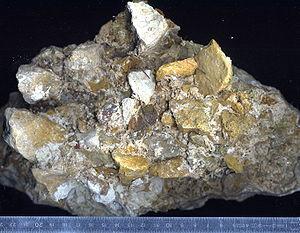
Aqueduc de Mons à fréjus
L'architecture romaine est l'art de concevoir des espaces et de bâtir des édifices qui se développe durant la Rome antique, du Vᵉ siècle av. J.-C. au IVᵉ siècle apr. J.-C. Elle adopte certains aspects de l'architecture de la Grèce antique de façons directe et indirecte à travers les contacts avec la Grande-Grèce et par l'utilisation des techniques de l'architecture étrusque qui trouve elle-même son origine dans l'architecture grecque. On retrouve ainsi dans les monuments romains l'esthétisme des bâtiments grecs avec l'utilisation des ordres architecturaux et du marbre qui se mélange aux techniques héritées des étrusques, comme leur savoir-faire en matière d'ingénierie hydraulique.
L'aqueduc de Mons à Fréjus est un aqueduc romain qui alimentait la ville de Fréjus depuis Mons et Montauroux. L'aqueduc est classé Monument historique depuis 1886.